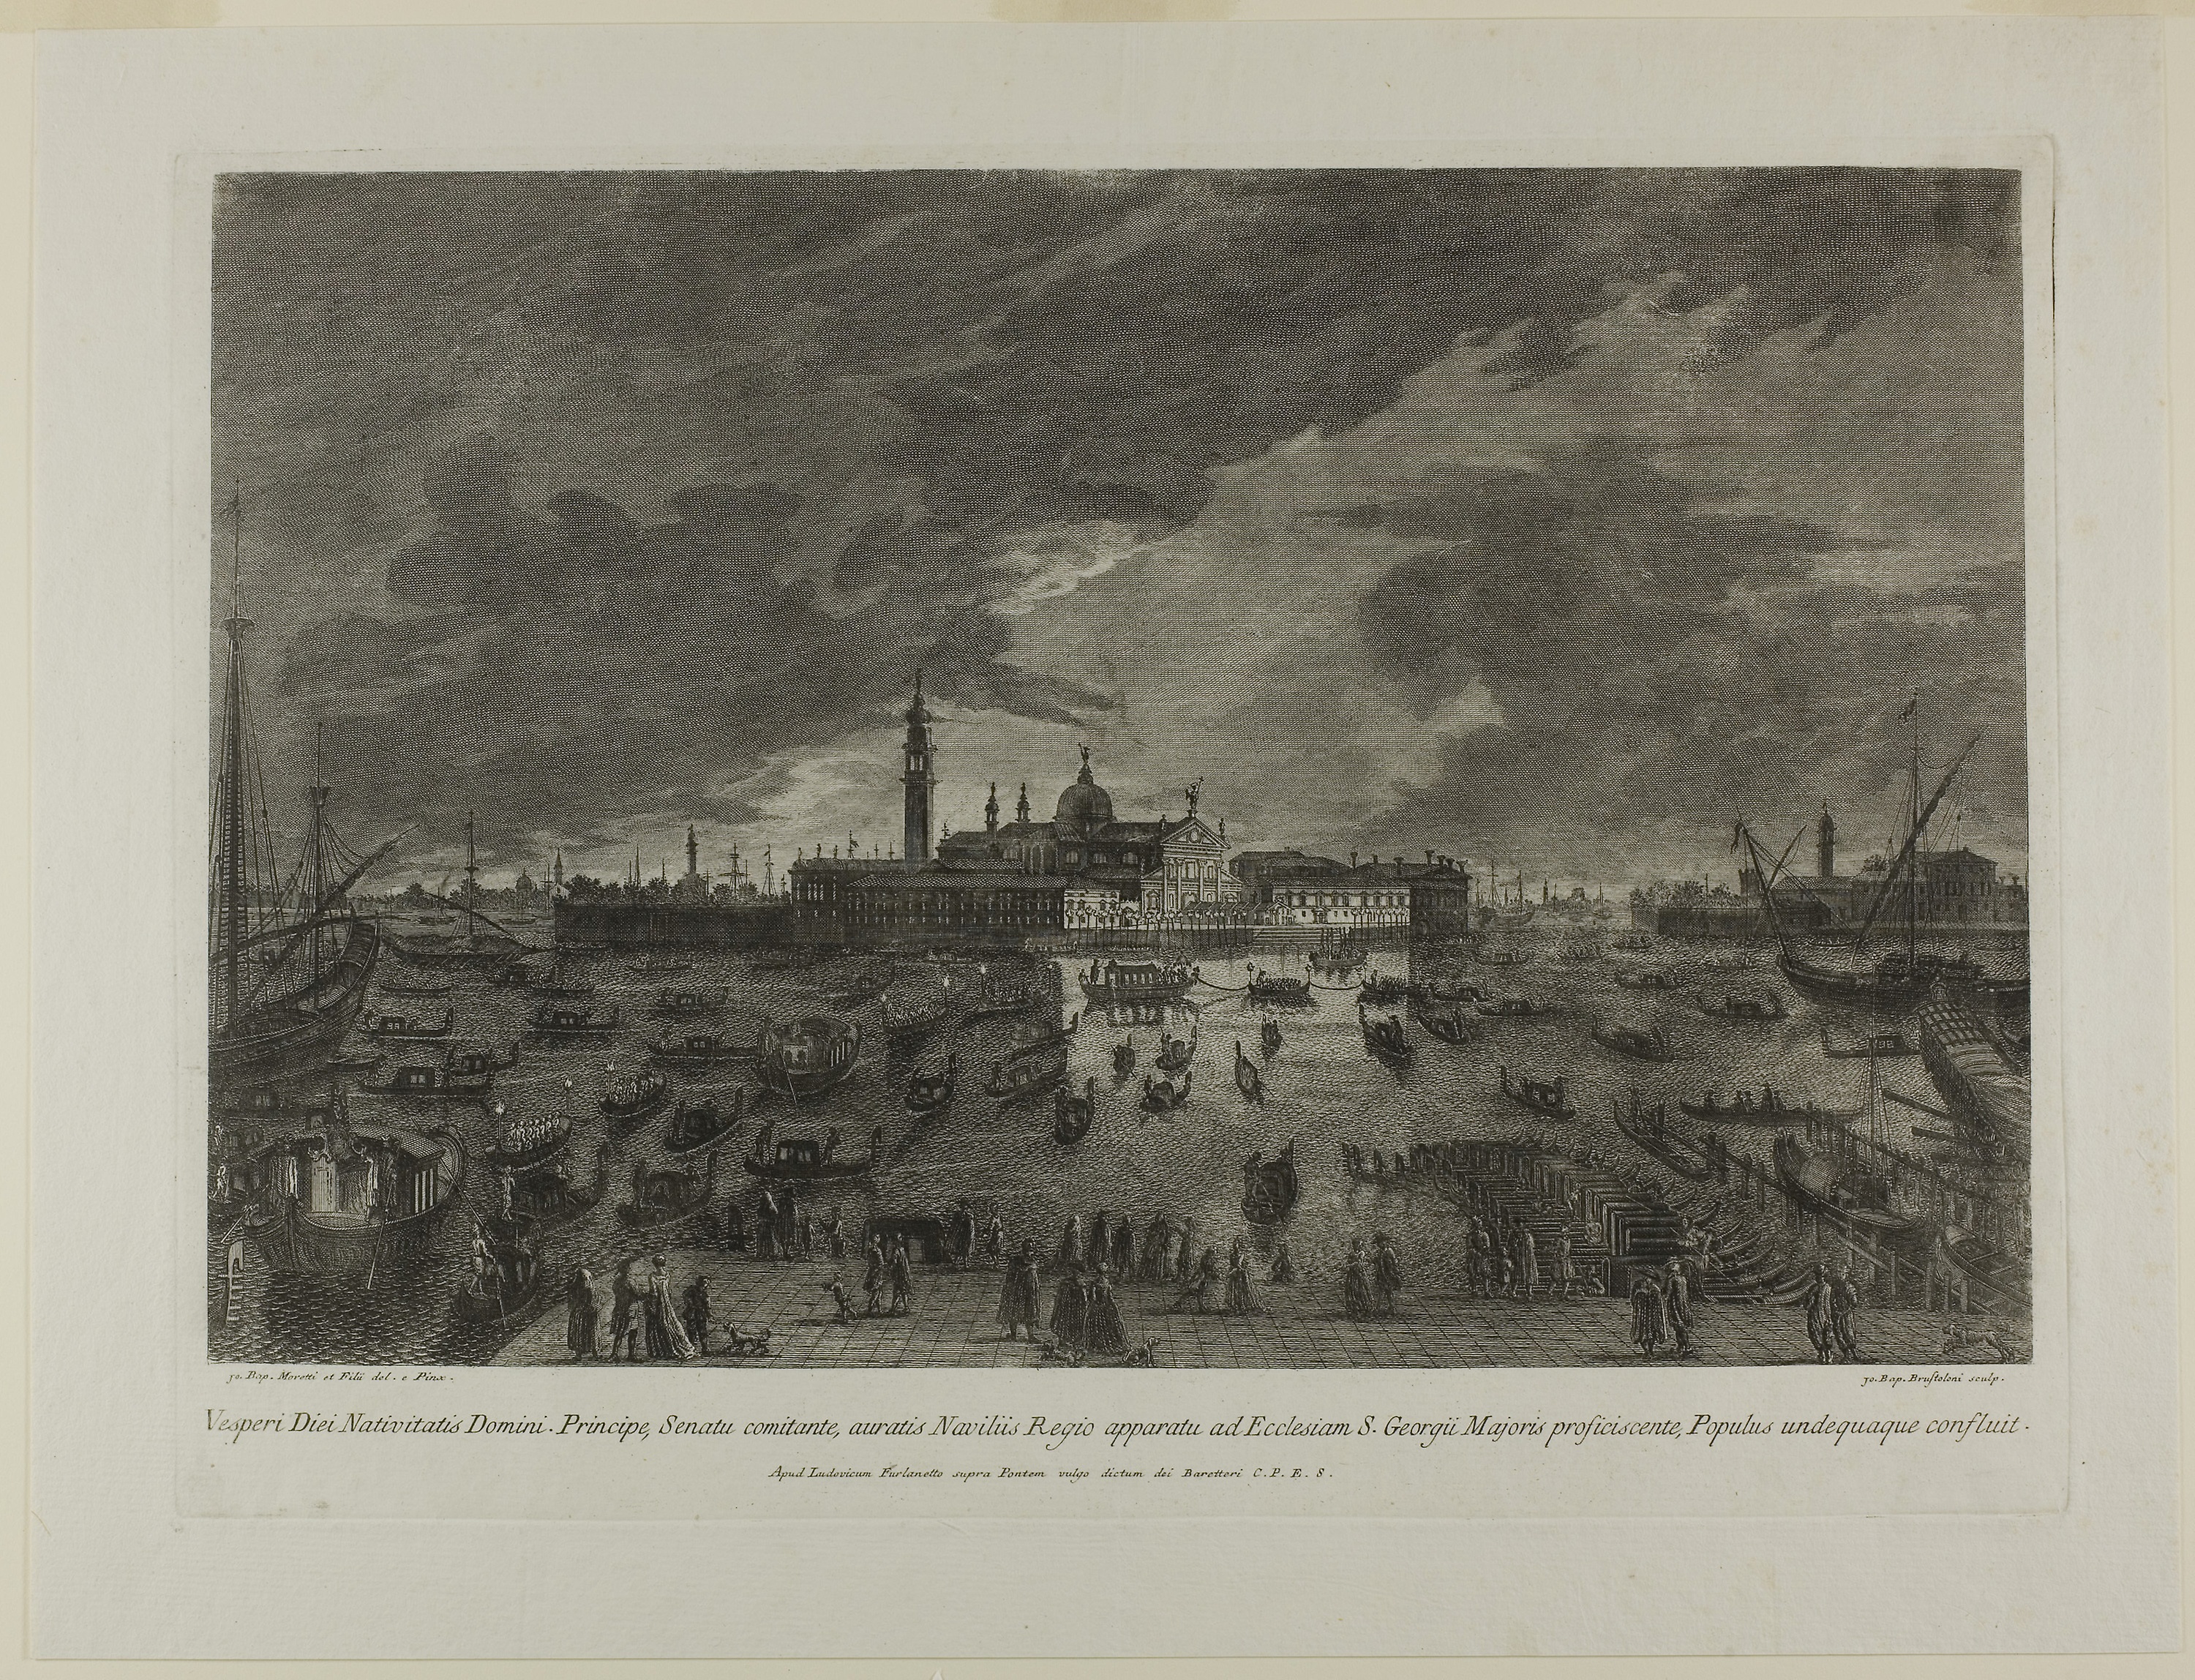
history, picture frame, visual arts, painting, artwork, stock photography